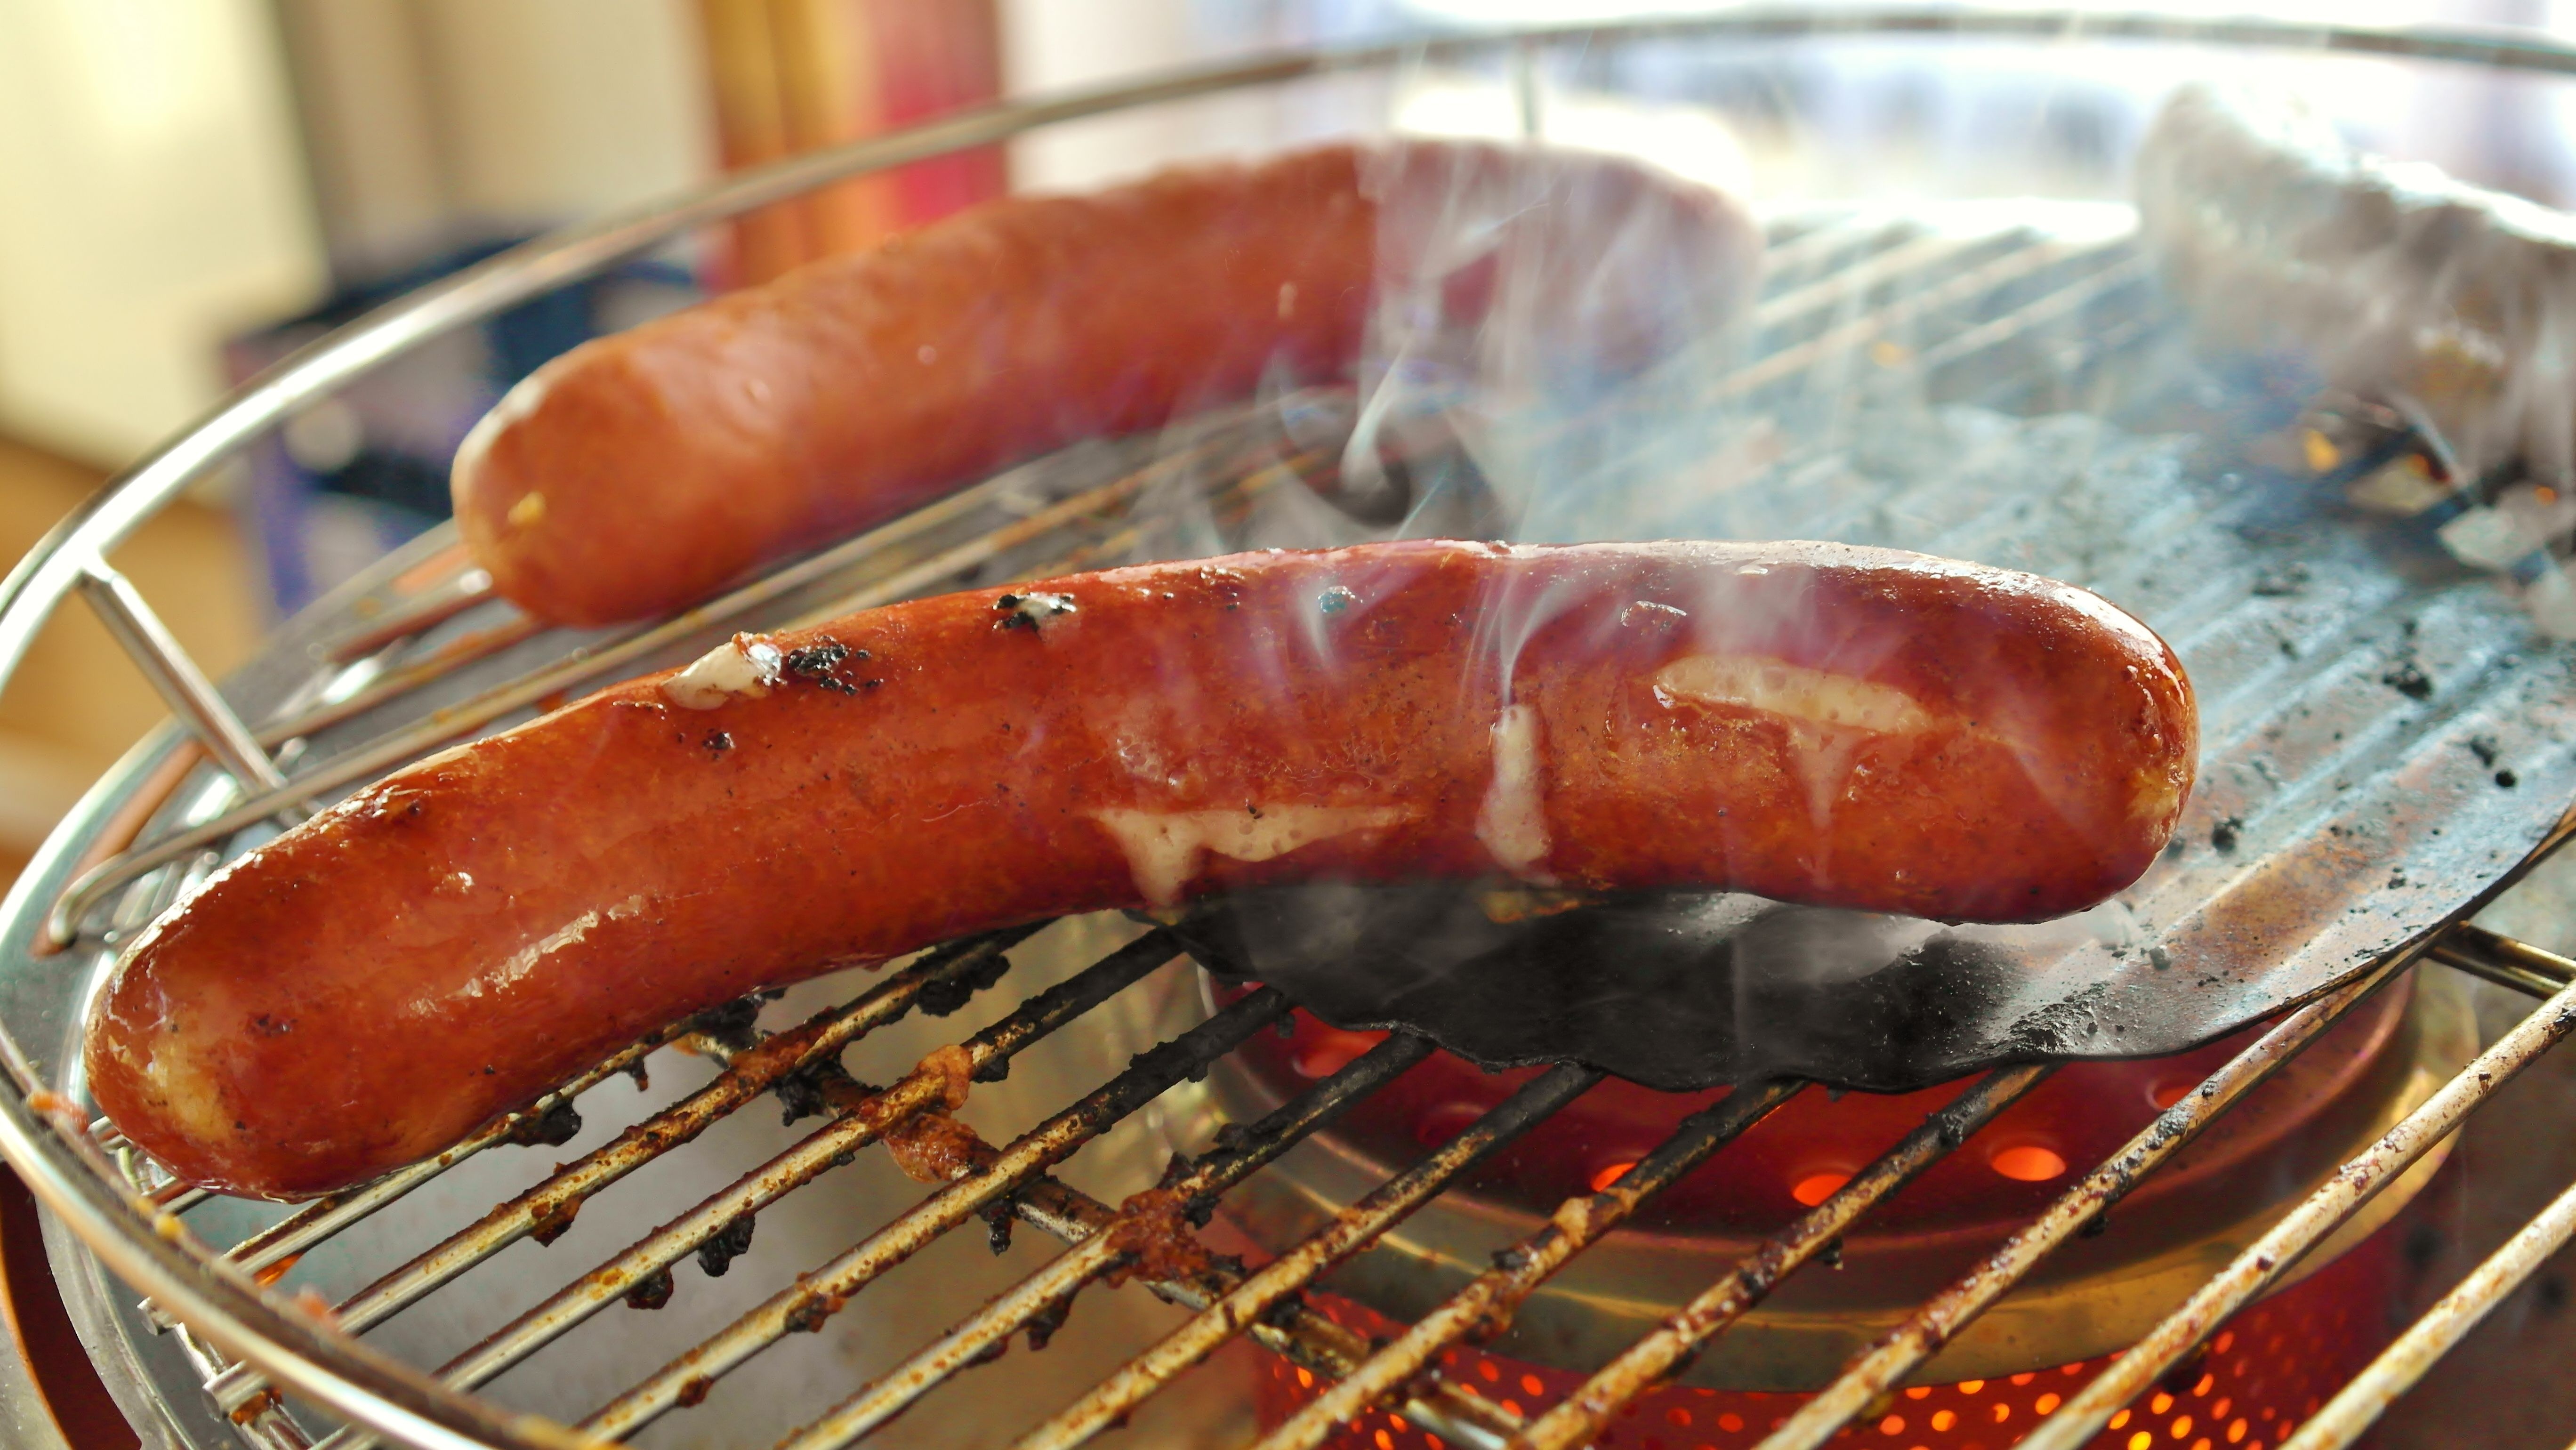
dish, meal, food, cooking, seafood, meat, barbecue, cuisine, heat, grill, sausage, fry, roasting, hot dog, bratwurst, stainless, sausages, garden party, grill sausages, vienna sausage, human action, animal source foods, kielbasa, eat delicious food